Grace Episcopal Church (Madison, New Jersey)

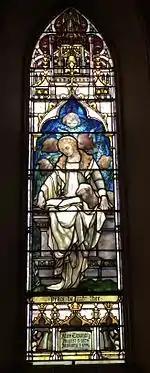
Alice Twombly (Vanderbilt) memorial Tiffany window at Grace.

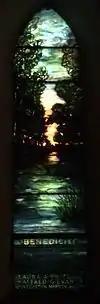
The "Benedicite" Tiffany window, the canticle known as "A Song of Creation" in glass.

Grace Church was organized in 1854 as a daughter parish of St. Peter's Episcopal Church in neighboring Morristown. Through the 1840s, Madison's Episcopalians had worshiped in parishioners' homes and in the Odd Fellows Hall on Madison's Waverley Place. Some of the initial demands voiced for a separate parish came from Madison's African American Episcopalians. These included the Furman and Sylvester families, Margaret Quanto, who was on the parish charter, and the Sunday School –organized by 6 African American girls who had been asked by the Rev. Dr. Rankin to lead the congregation in music. Rankin had heard the girls singing at a nearby estate, and was so inspired by the beauty of their song that he asked them to sing at the Episcopal services in Madison. Grace was unusually diverse in race, status and character its early days, a leading sign that the parish's growth was a result more of the mixed community's genuine worship and spiritual interest in the music rather than pre-existing social groups (as was often the case with the other denominations). Grace, then, is a good example of the Episcopal Church's catholic nature in the United States, which in its beginnings did not restrict its ministry to one ethnic group or region but saw itself as the catholic and apostolic church for the new nation on the North American continent.